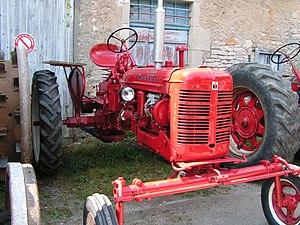
La société International Harvester Company était un important constructeur américain de machines agricoles, d'engins de construction, de camions, d'autobus et de produits ménagers et commerciaux. En 1902, J.P. Morgan fusionne les sociétés McCormick Harvesting Machine Company et Deering Harvester Company, ainsi que trois petits fabricants d'équipements agricoles, pour former International Harvester.
International Harvester est une marque de matériels agricoles américaine implantée en 1950 en France à Saint-Dizier. Le siège social se situait à Paris 19ᵉ 170, Boulevard de la Villette.